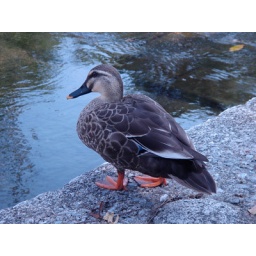
I discovered the duck in the banks of a river of Shukugawa. It doesn't run away.